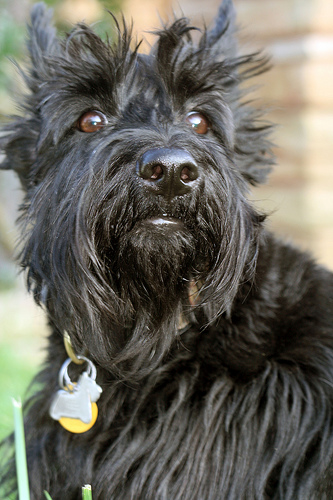
Animal: dog
Breed: scottish_terrier